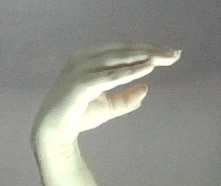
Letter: jeem